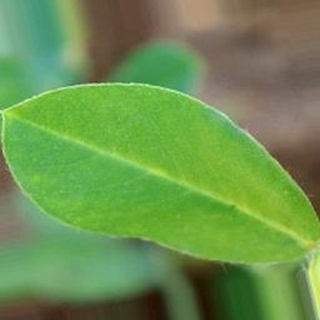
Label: healthy_groundnut